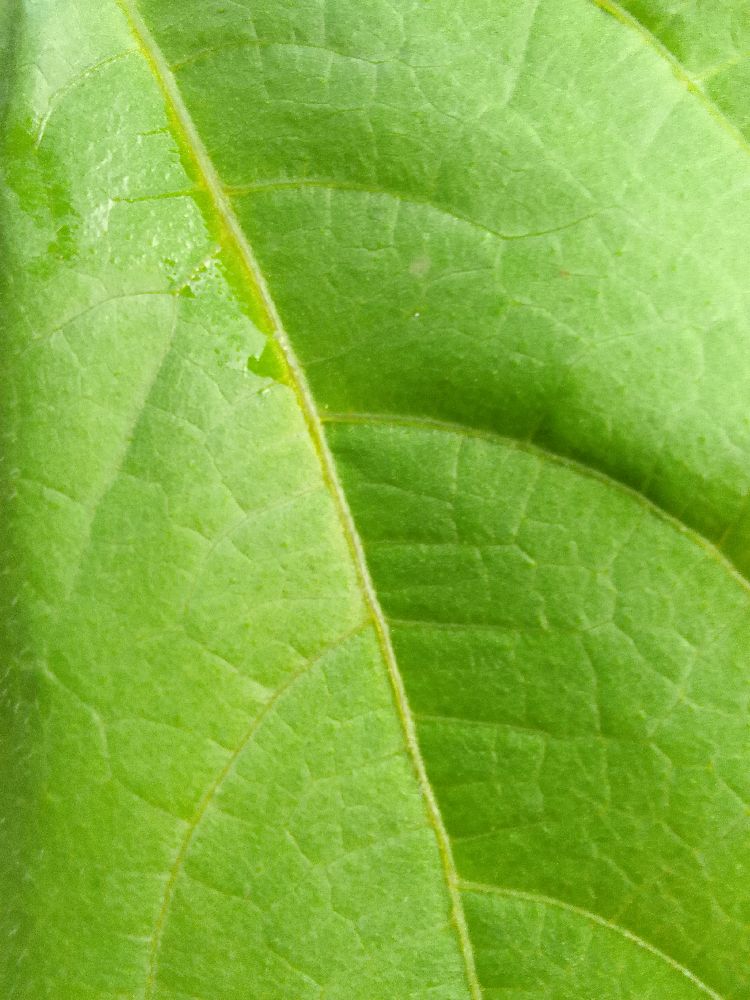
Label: healthy